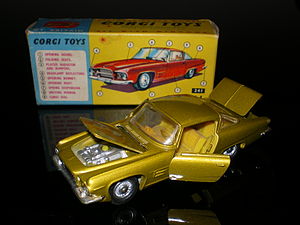
Corgi Toys
Corgi Toys nr. 241 Ghia L6.4
Corgi Toys er navnet på en række af legetøjsbiler produceret af Mettoy Playcraft Ltd i Storbritannien. Virksomheden grundlagdes i 1933 af den tyske emigrant Philip Ullmann i Northampton, England, hvor han senere fik følgeskab af den sydafrikansk-fødte tysker Arthur Katz, der tidligere havde arbejdet for Ullmann og hans legetøjsfirma Tipp & Co i Nürnberg. De besluttede at markedsføre en række legetøjsbiler som konkurrence til Meccanos Dinky Toy legetøjsbiler, der havde domineret det britiske marked i mange år. Corgi Toys blev introduceret i England i juli 1956 og blev fremstillet i Swansea i Wales i 27 år inden selskabet trådte i betalingsstandsning.